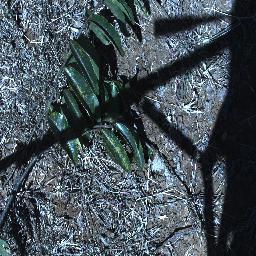
Label: rubber_vine